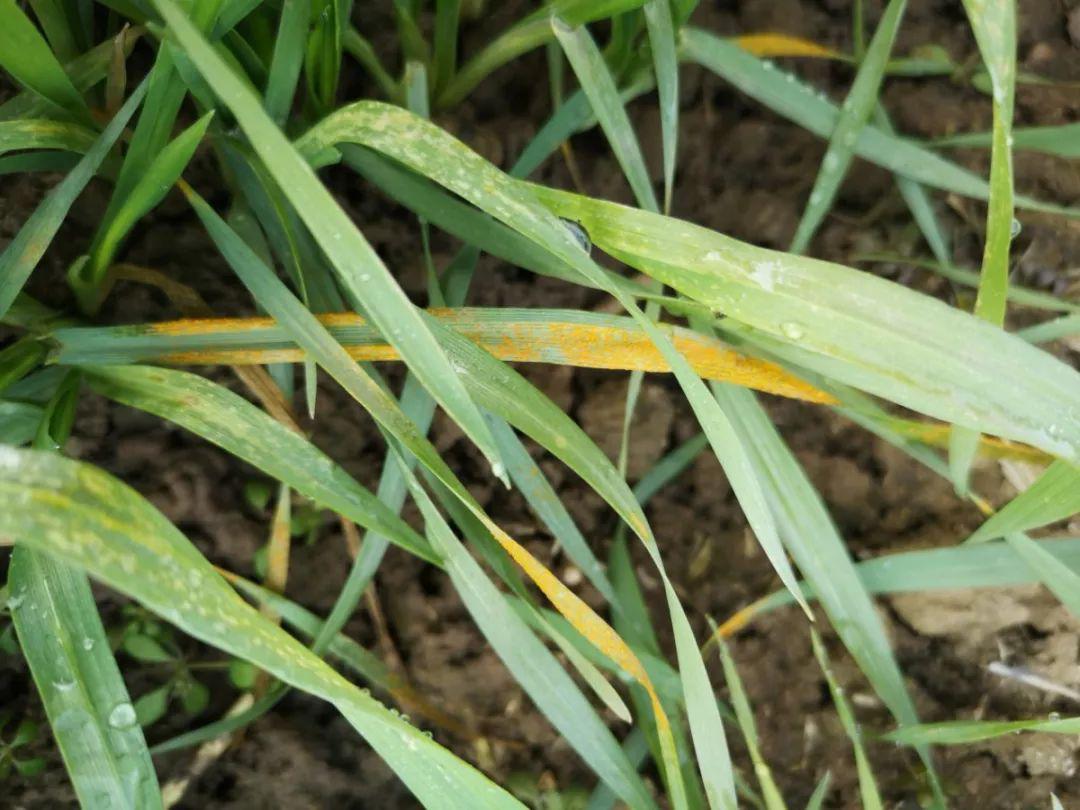
Plant: Wheat
Disease: wheat stripe rust